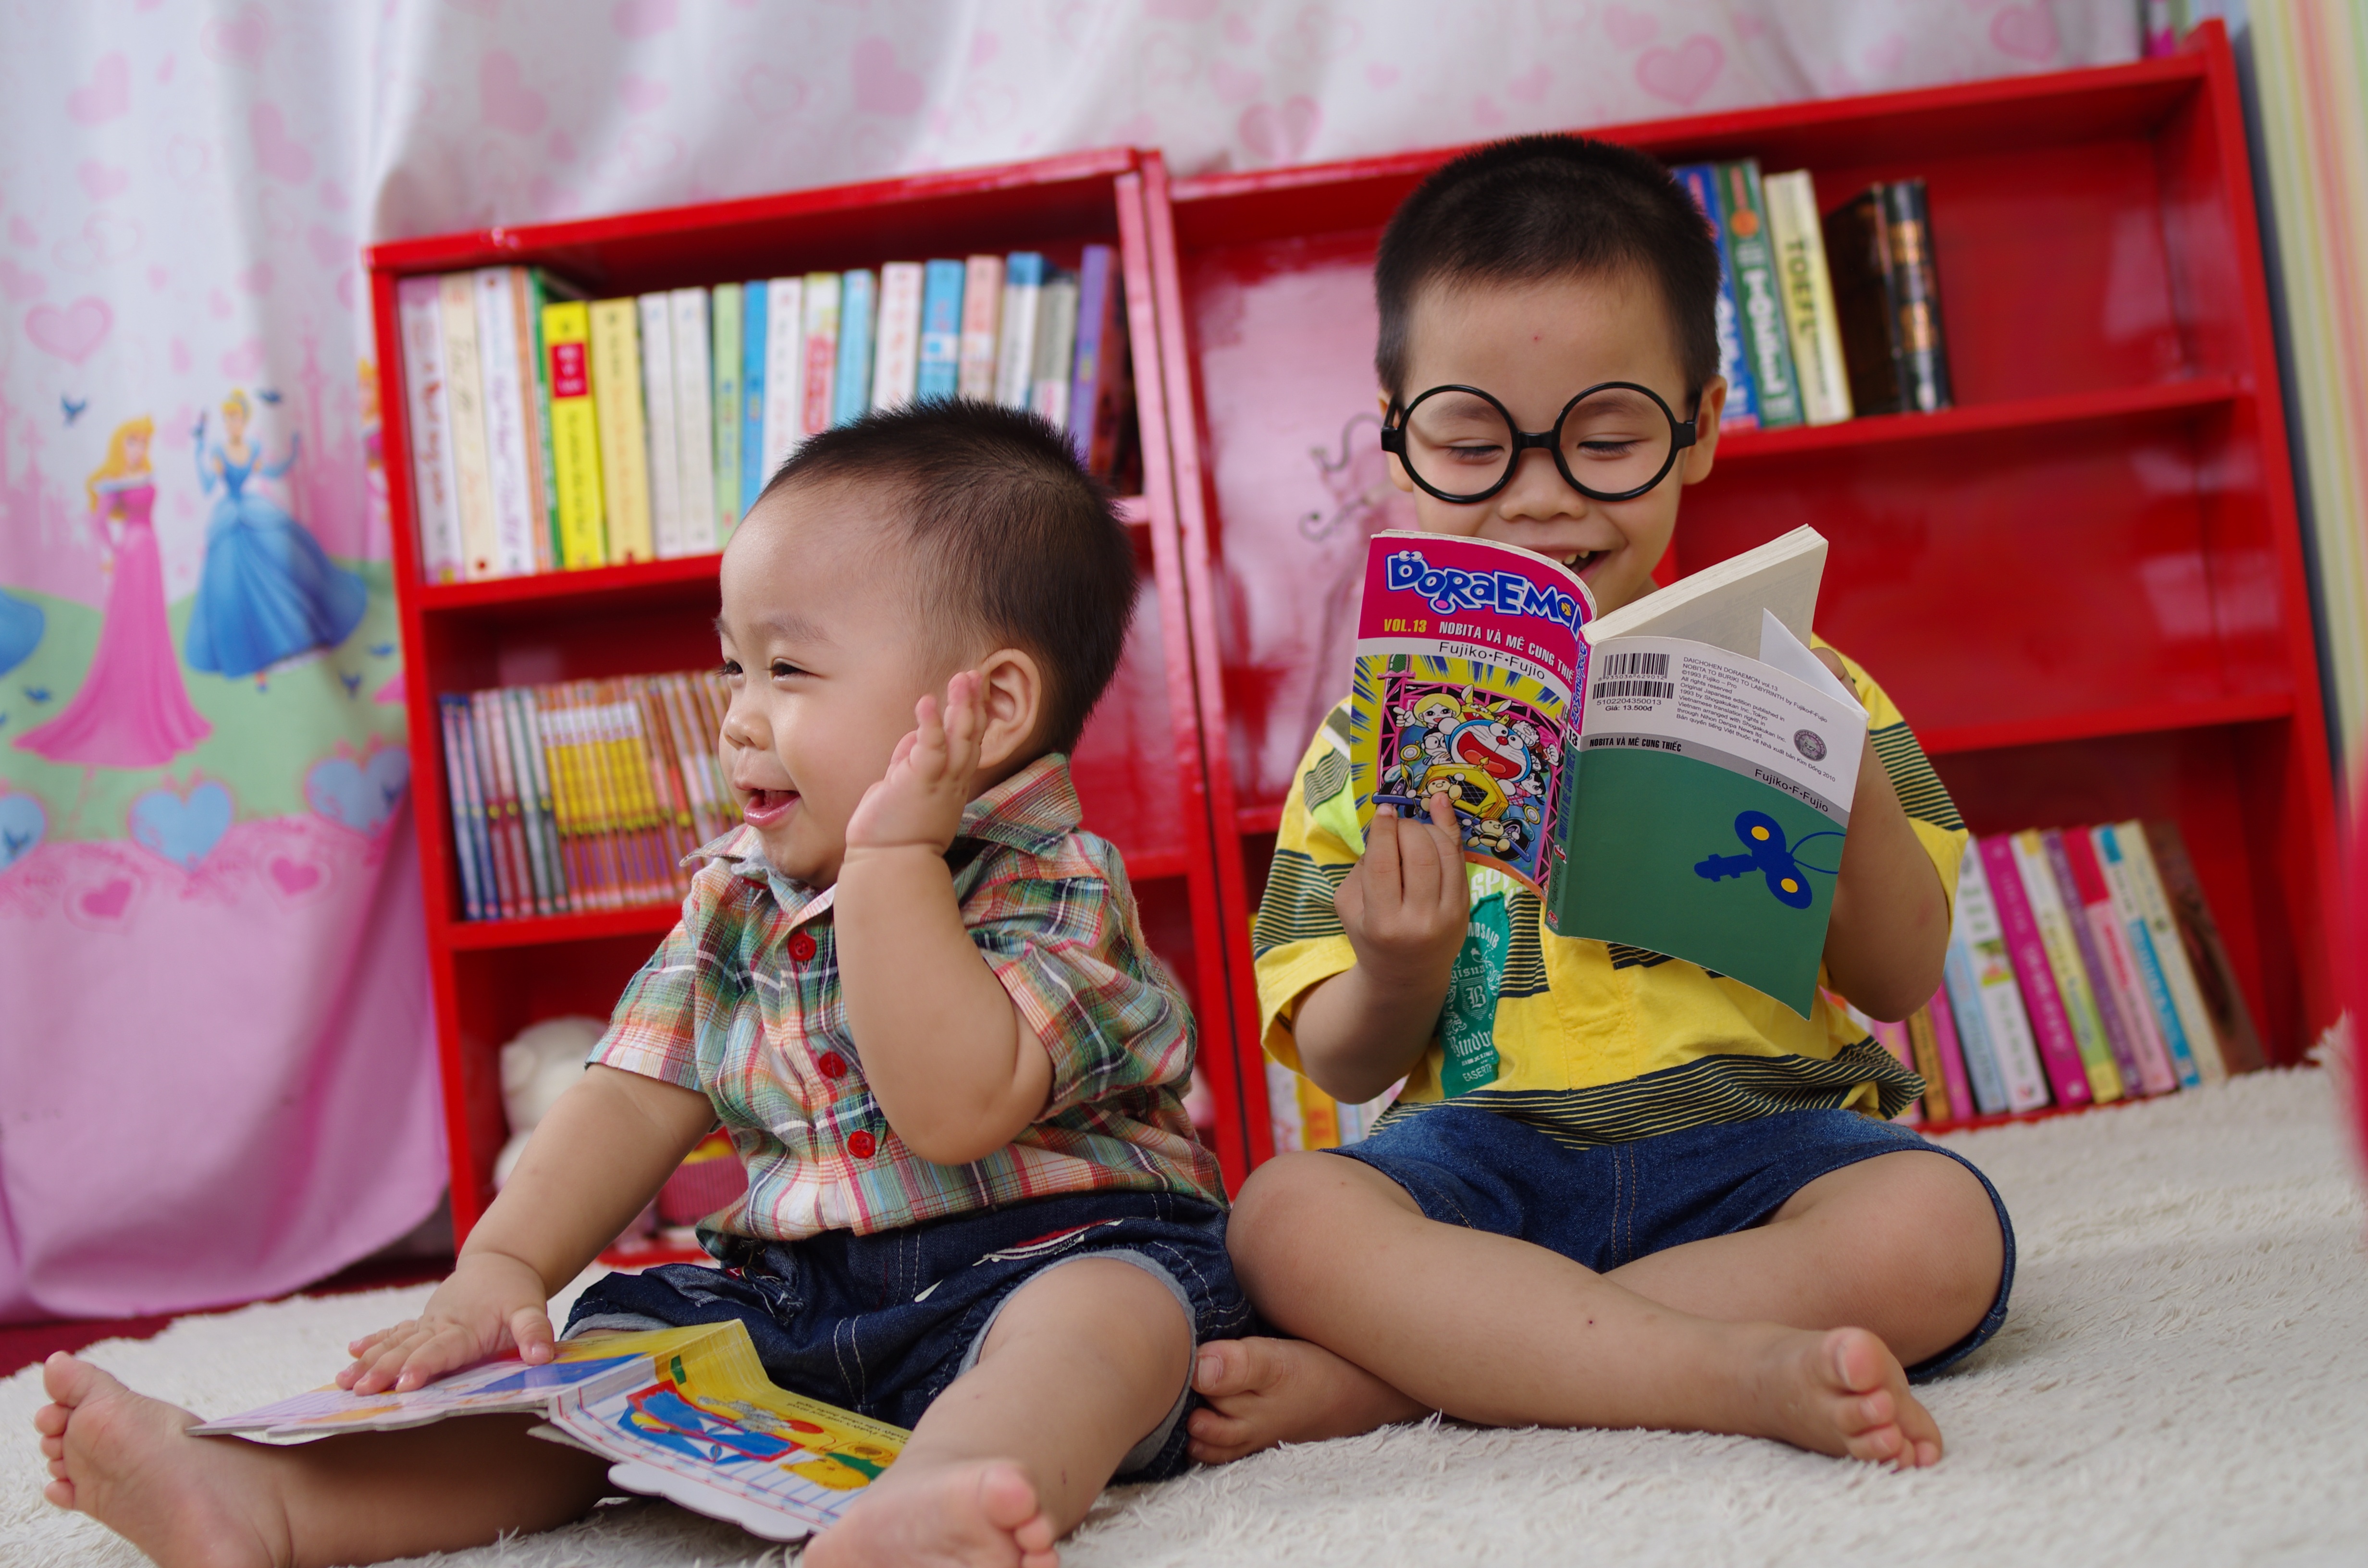
book, person, people, play, boy, reading, child, books, infant, toddler, glasses, human positions